Euwallacea fornicatus

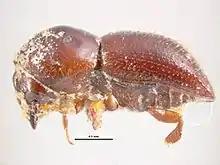
Lateral view of the adult beetle

Adult females can range between 1.9 and 2.5 mm long. They are bulky, dark brown or black and the frontal edge of the pronotum has a row of saw-like projections. Moreover, specimens have erect setae organized in rows in the elytral declivity with a costa in the posterolateral edge. Like many other ambrosia beetles, males are significantly smaller, with non-functional wings.